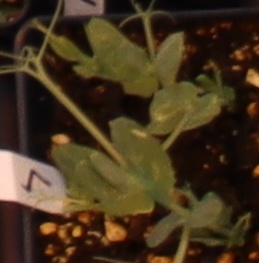
Label: Field Pea